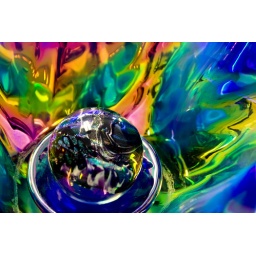
A glass water fountain in Stone Harbor, NJ.